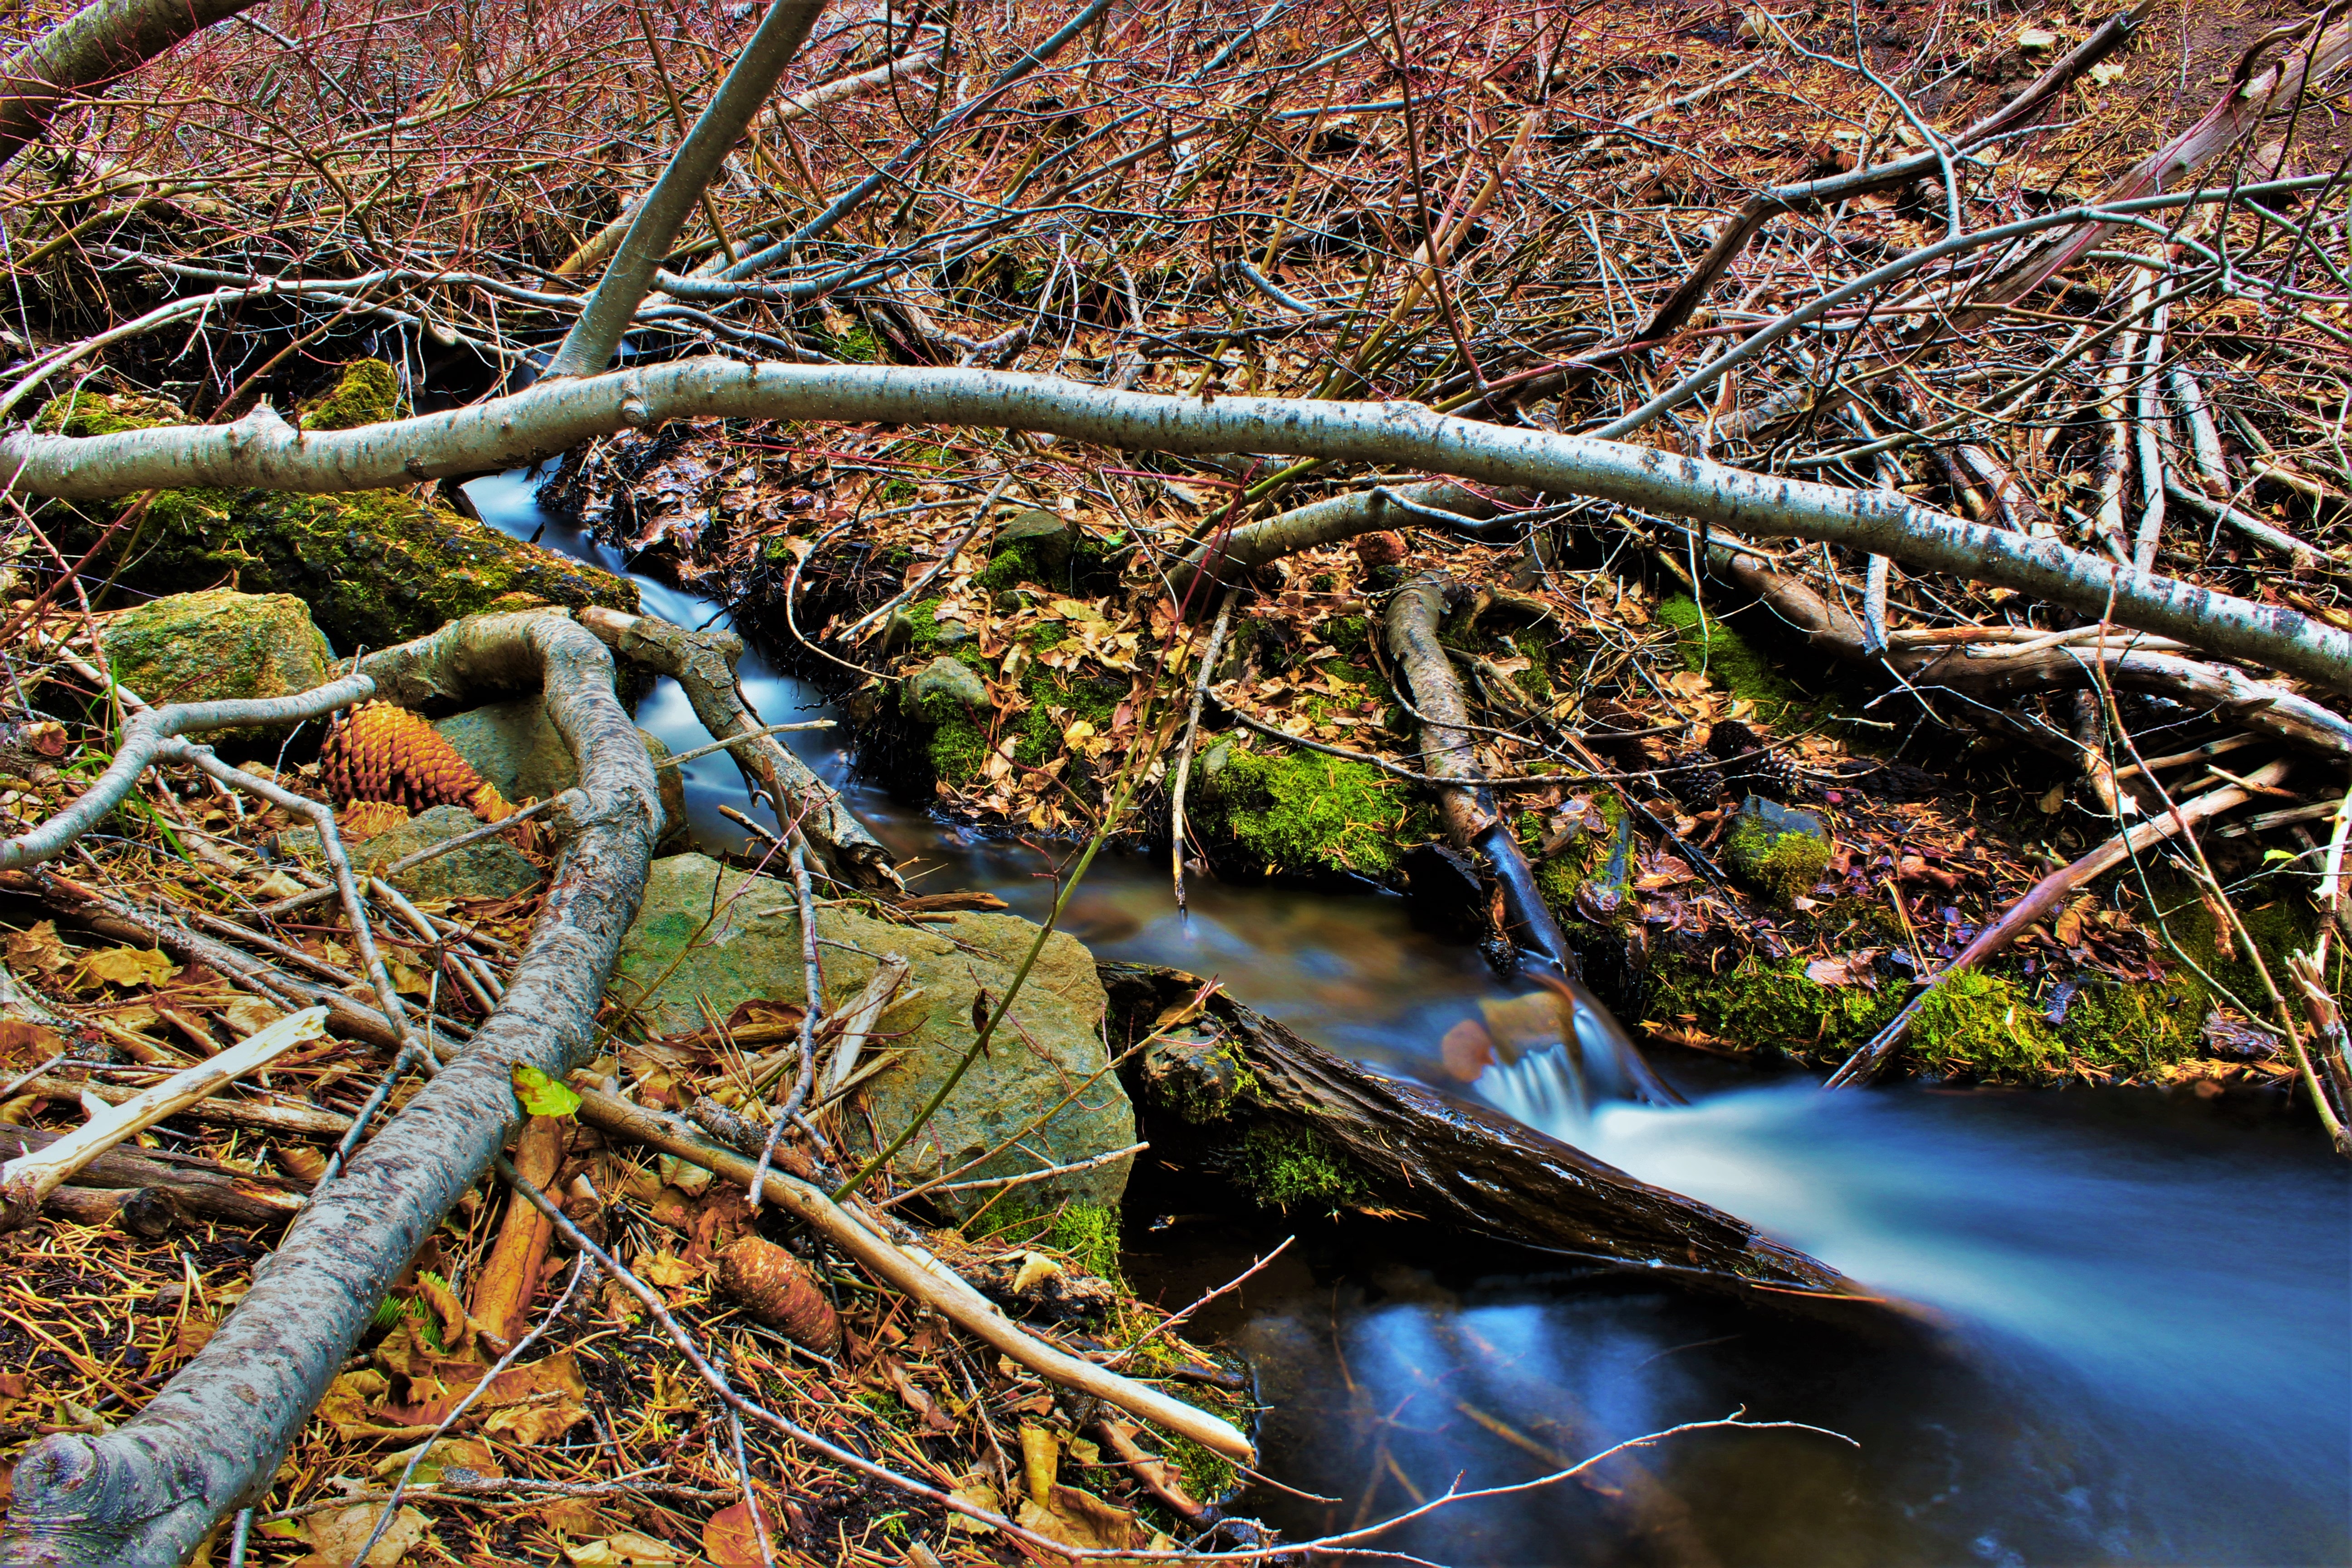
water, branch, nature, watercourse, tree, stream, natural landscape, riparian zone, riparian forest, nature reserve, twig, creek, leaf, river, plant, wood, spring, forest, rock, bank, fluvial landforms of streams, landscape, autumn, woodland, trunk, state park, root, old growth forest, moss, tributary, ravine